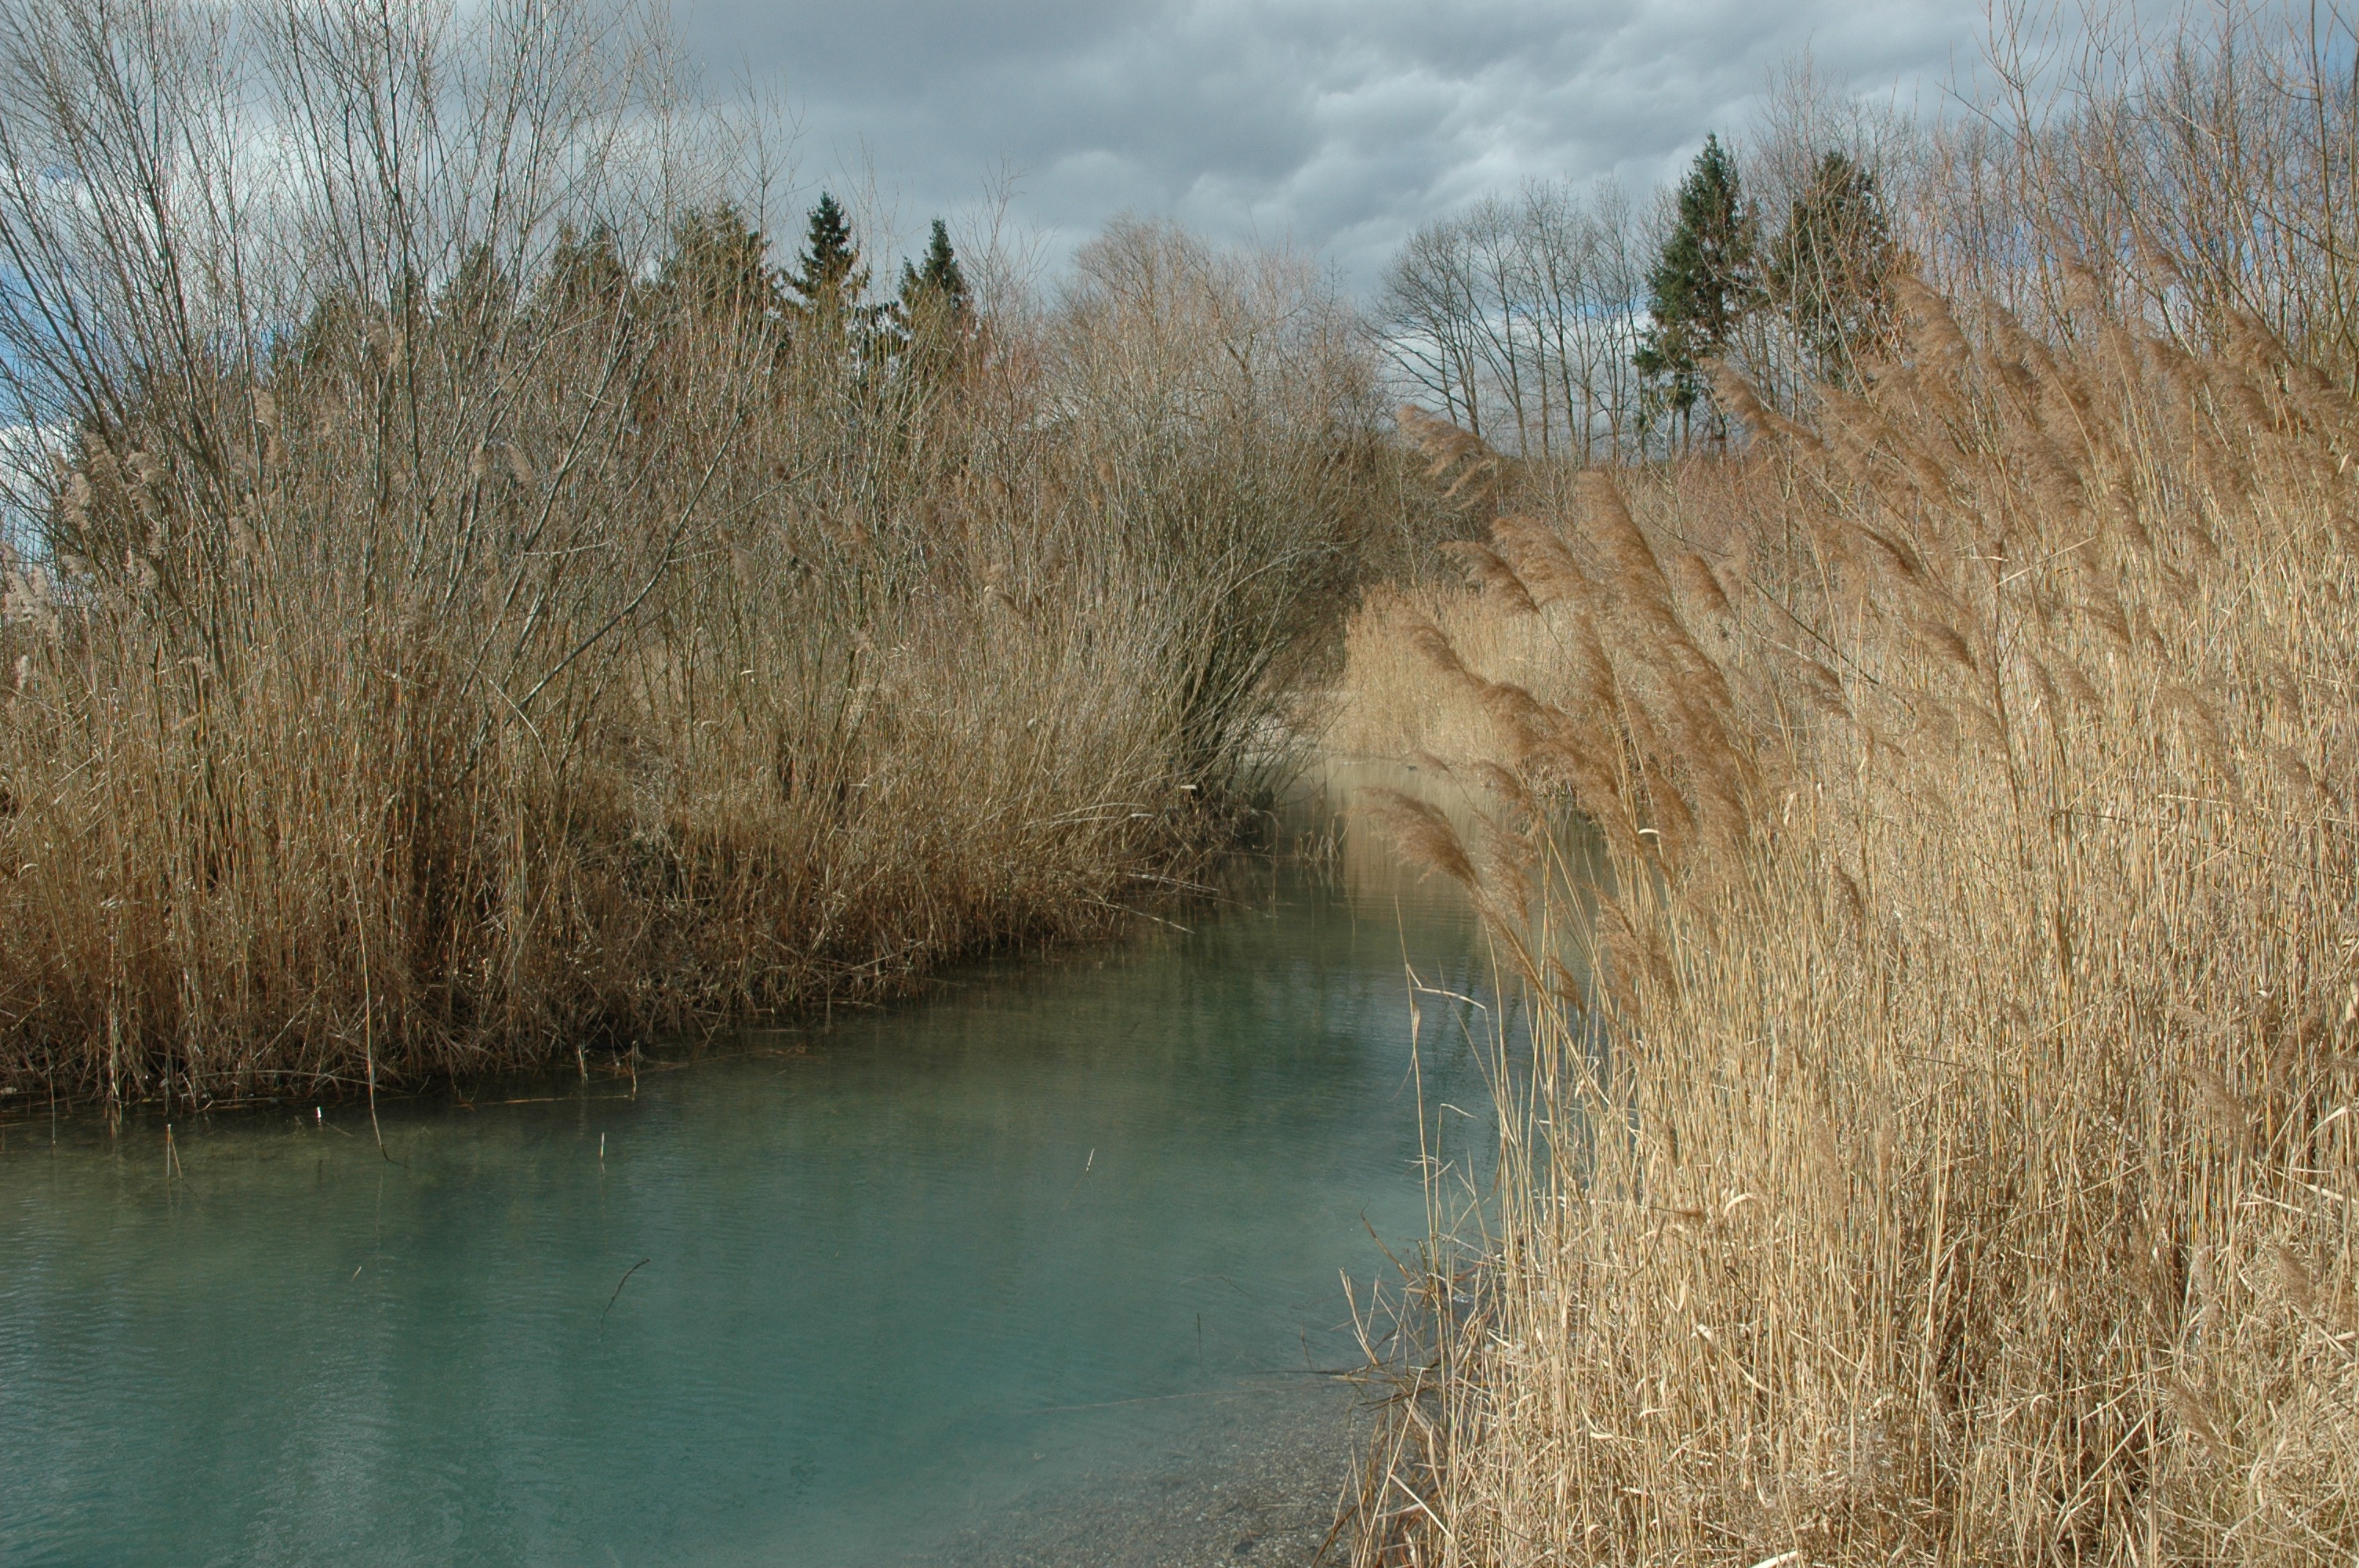
landscape, tree, water, nature, grass, marsh, wilderness, winter, plant, morning, lake, river, reed, pond, reflection, autumn, reservoir, season, waterway, wetland, stretch, habitat, grasses, rural area, badesee, marsh plant, natural environment, atmospheric phenomenon, grass family, woody plant